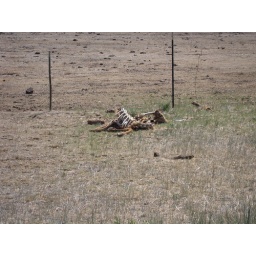
A dead Elk. Not far from a road so perhaps hit by a car and then died.